List of bilaterian orders

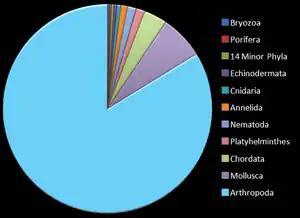
The relative number of species contributed to the total by each phylum of animals. Arthropoda is the phylum with the most individual organisms.

Bilateria is an extremely diverse group of animals containing a vast majority of its species, largely due to the enormous amount of arthropods. This article is a list of orders contained within Bilateria separated by phylum. Groups that are not contained within an order are listed separately.